Alexander Picker

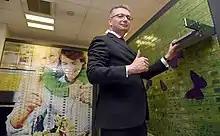

Alexander Picker (born November 5, 1962, in Salzburg) is an International banker that is currently the CEO of Komercijalna banka AD Beograd.